José Ignacio Echeverría

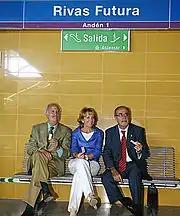
Echeverría holding a metro ticket in 2008 in company of Esperanza Aguirre and José Masa.

""Mr. Walker"", as Echeverría is known in political circles, returned to executive responsibilities in 2008, following his appointment by Esperanza Aguirre as member of the Council of Government of the Community of Madrid, at the helm of the Ministry of Transportation, replacing Manuel Lamela in a cabinet reshuffle. He was sworn into office on 26 June 2008.